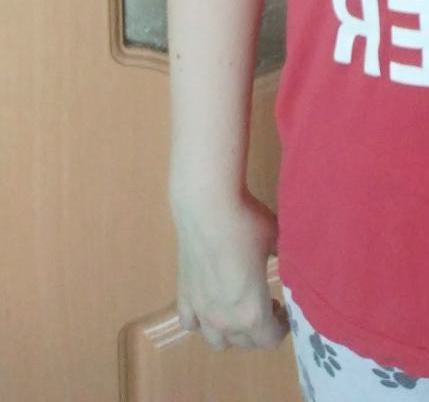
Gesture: no_gesture